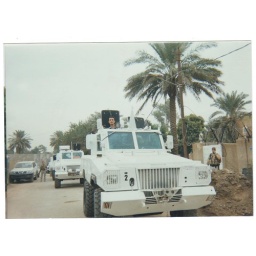
armed car for blackwater in team house in green zone